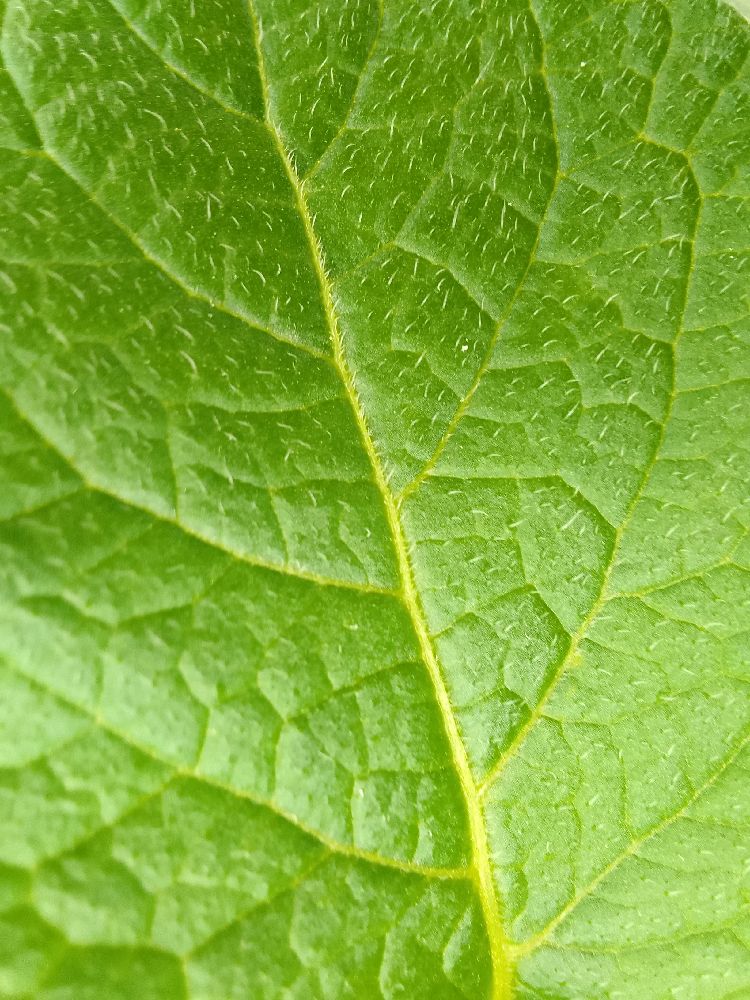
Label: Healthy